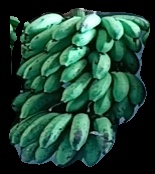
Variety: rasbale
Grade: grade2